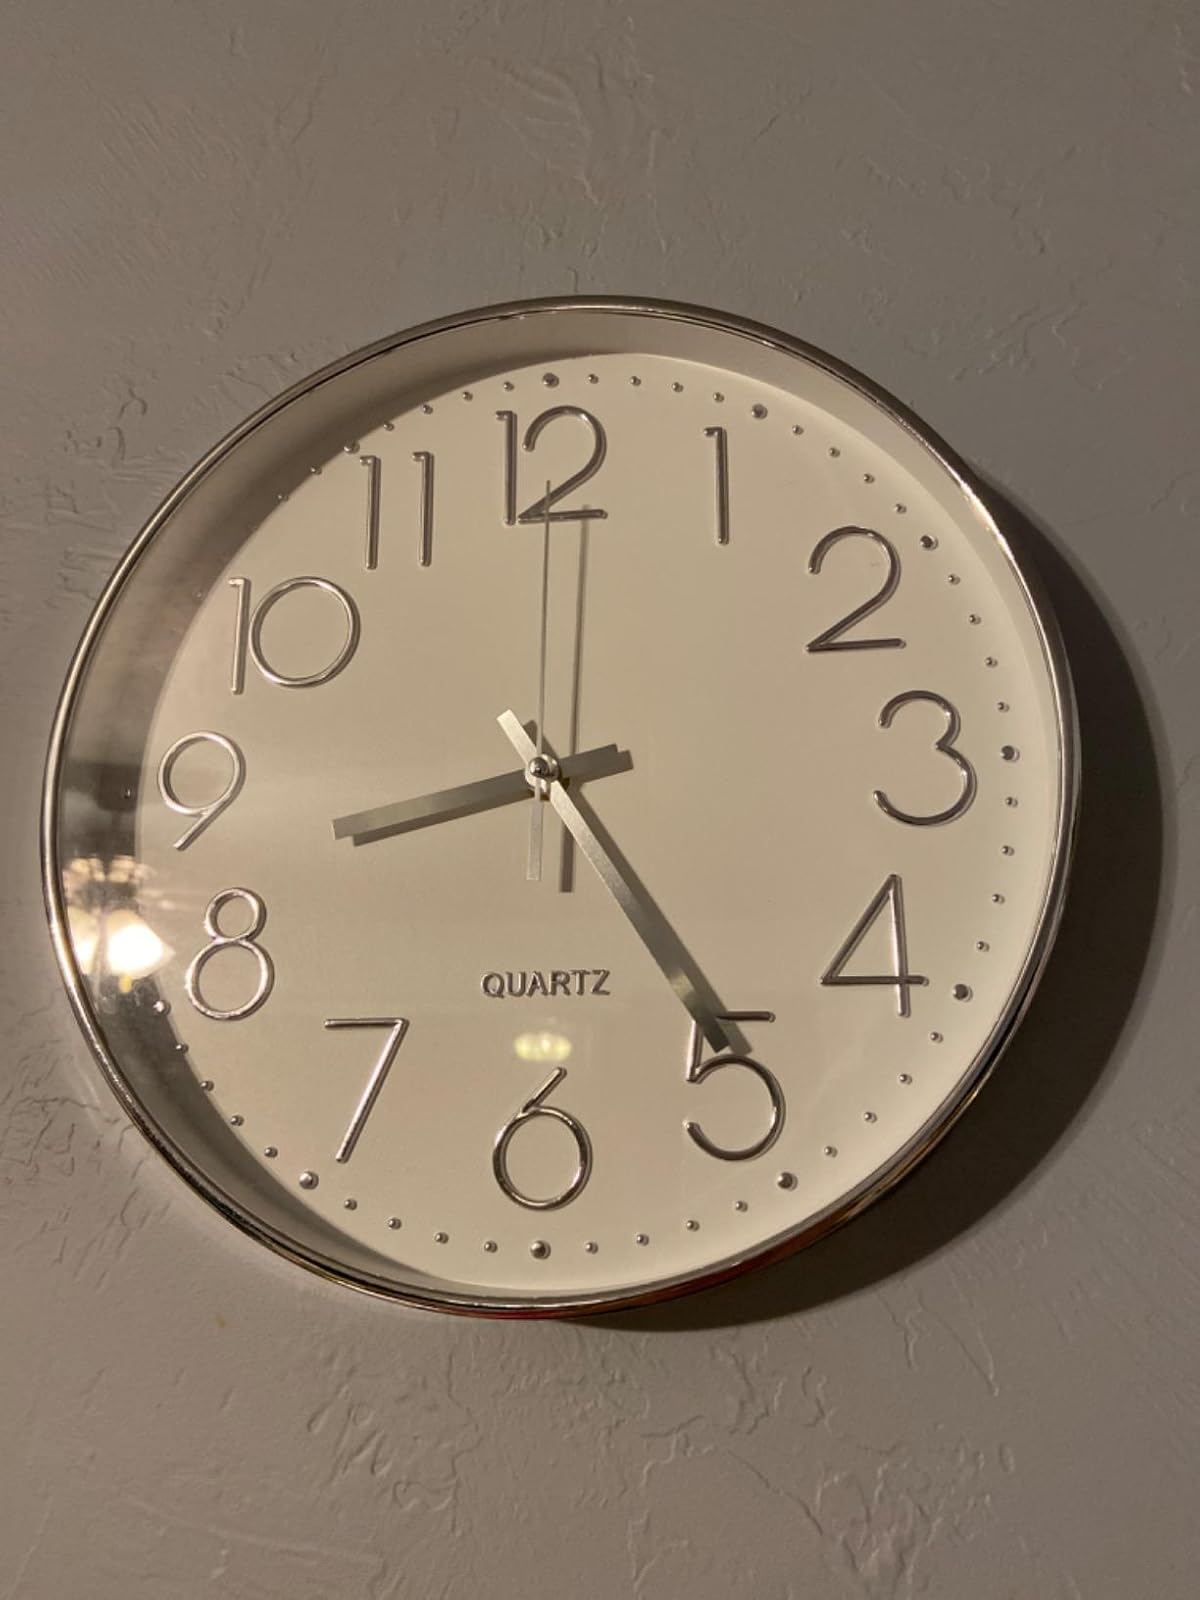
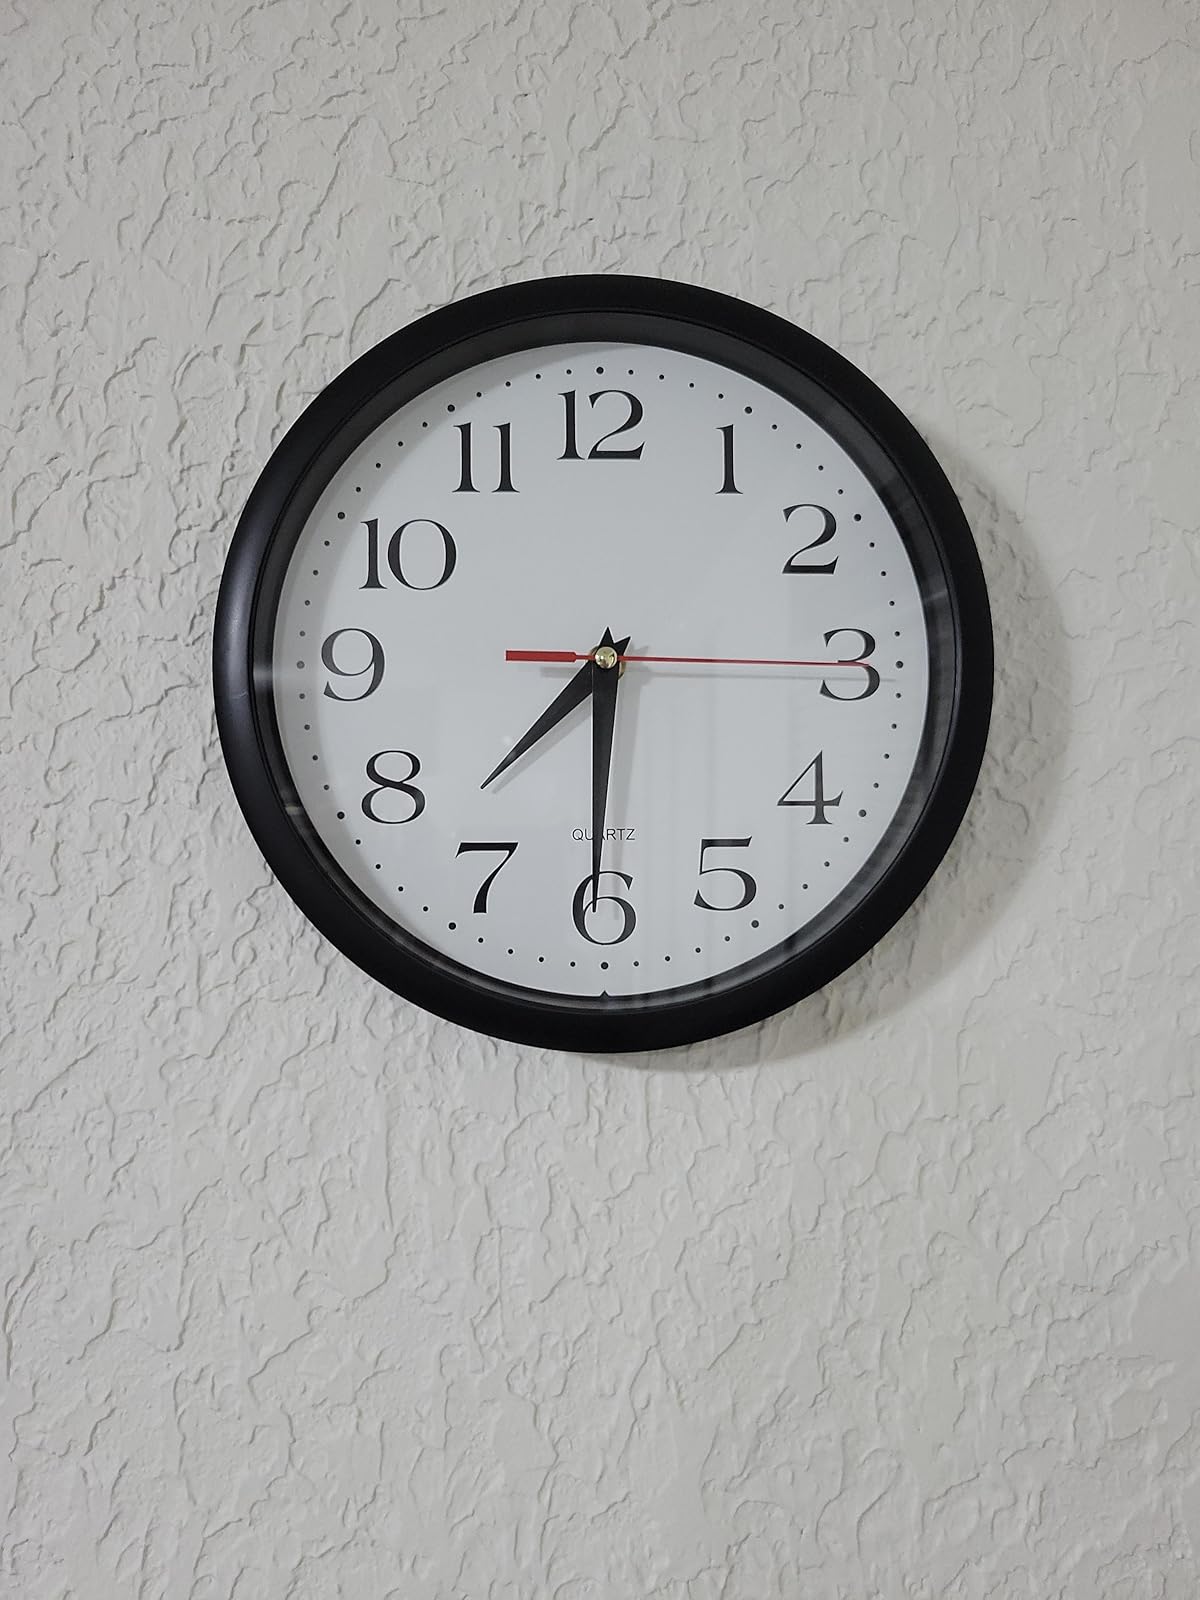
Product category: clock
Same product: no